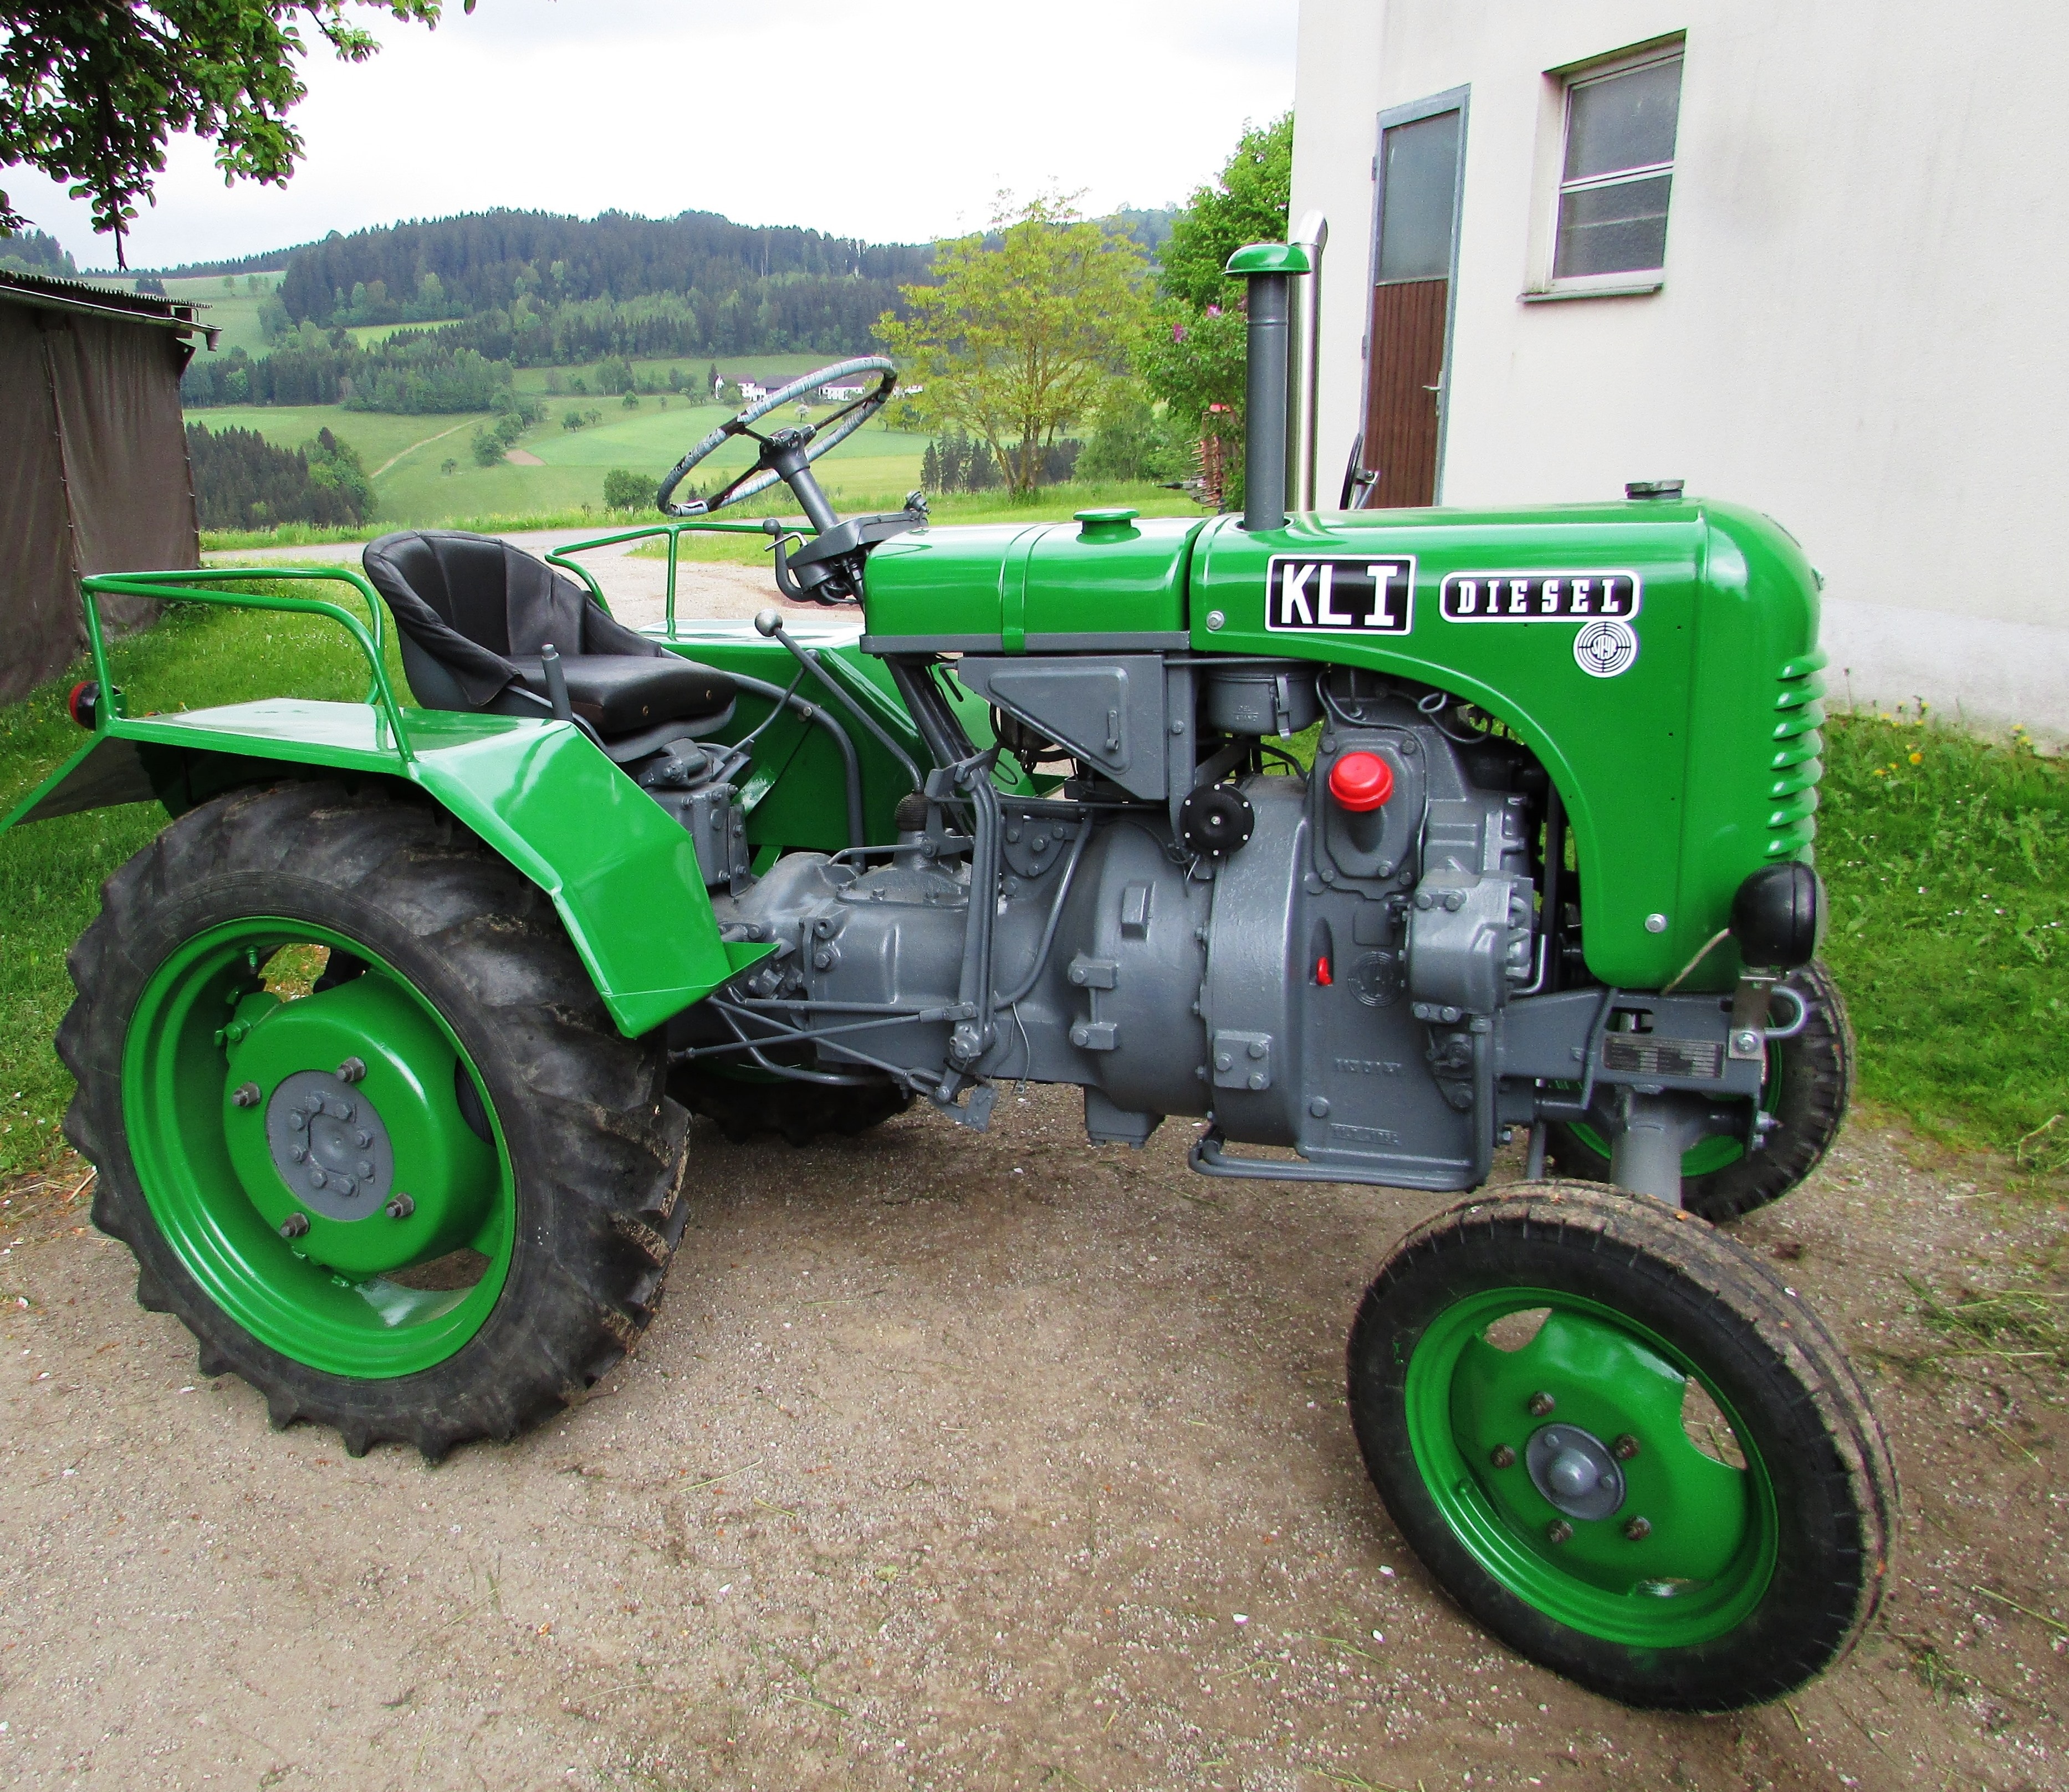
tractor, wheel, vehicle, agriculture, oldtimer, commercial vehicle, agricultural machinery, land vehicle, light commercial vehicle